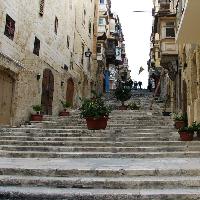
Weather: cloudy or overcast